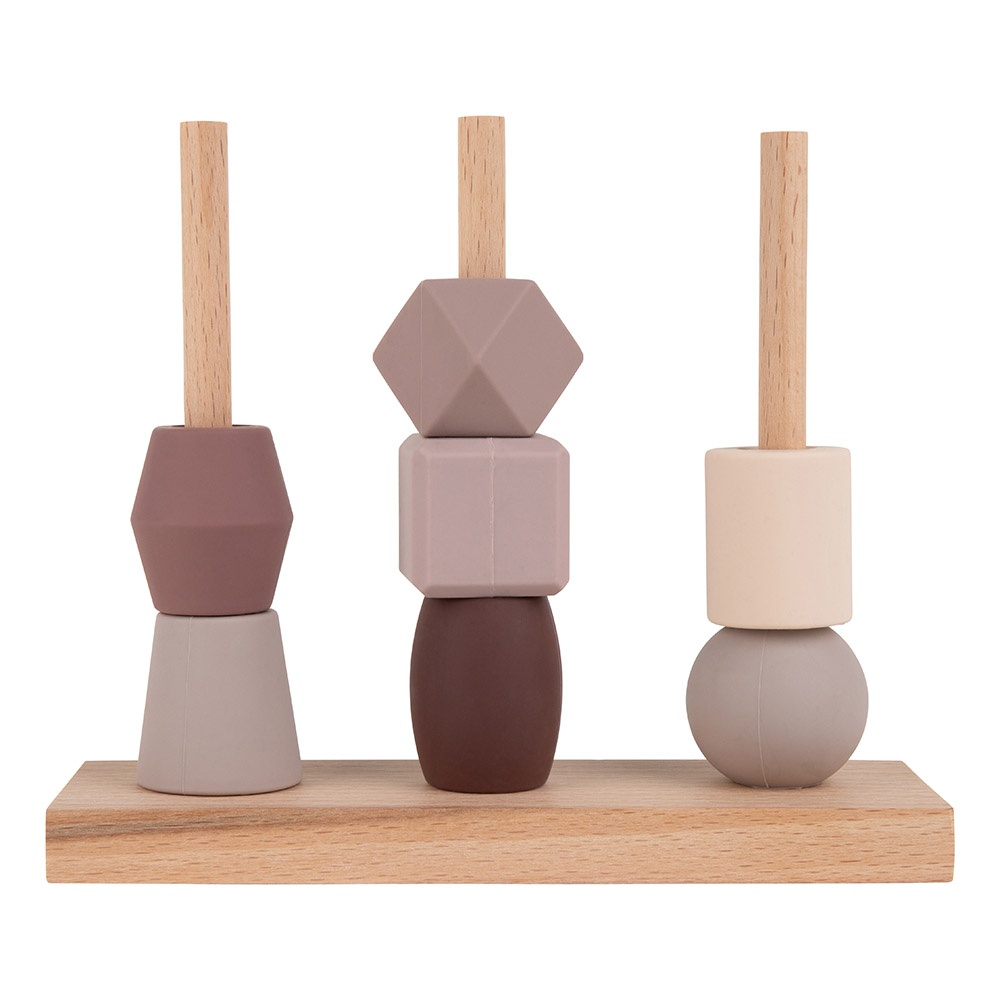
Stapel toren -Burlwood
leuke stapel toren van Little Indians, speelgoed gemaakt van siliconenben hout . Lekker zacht materiaal en makkelijk schoon te maken. Let op: ivm de sale kunnen de verpakkingen van de stapeltoren licht beschadigd zijn. Product eigenschappen: Gemaakt van BPA vrij siliconen CE-keurmerk Voldoet aan alle veiligheidseisen PVC, latex en phthalate vrij Makkelijk schoon te houden met warm water en wat sop Verzending Verzending binnen 2 werkdagen Betalen Koop nu en betaal achteraf met
Brand: Little Indians
Category: Toys & Games > Toys > Bath Toys > Stacking Cups